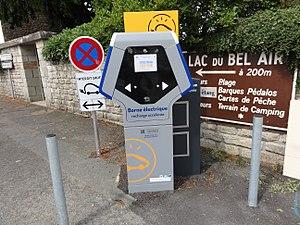
Borne électrique de recharge accélérée de véhicules electriques (avec prises automobile de type T2 et domestique européenne E et F) Morbihan Energies dans la commune de Priziac
Priziac est une commune française, située dans le département du Morbihan en région Bretagne. Elle est rattachée à la communauté de communes de Roi Morvan Communauté.
Roi Morvan Communauté est une communauté de communes française, située dans le département du Morbihan et la région Bretagne.